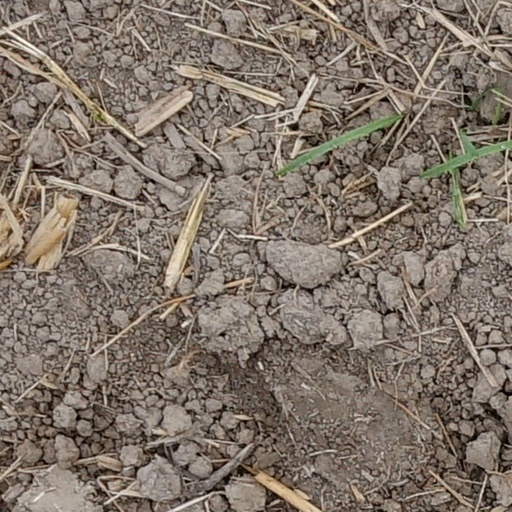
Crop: wheat